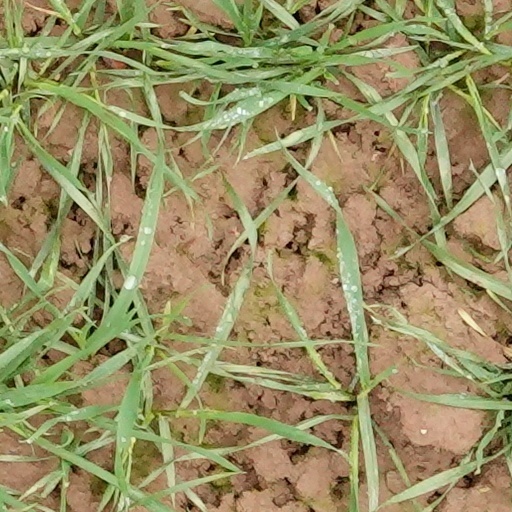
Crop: wheat